Martha Blackman

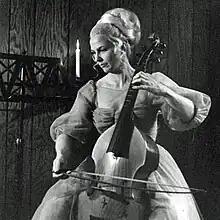

Martha Elizabeth Blackman (January 1, 1927 – November 17, 2021) was an American viola da gamba player and lutenist.